Upchurch

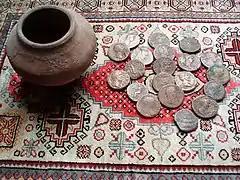
The Upchurch Hoard at the British Museum

Upchurch is a village and civil parish in the Swale district of Kent, England. It is situated about north of the A2 road, between Rainham and Sittingbourne.